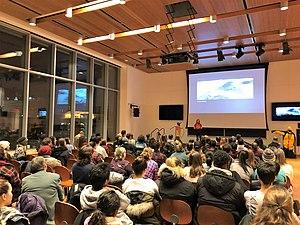
Conférence ""Logan Solo"" devant des étudiants universitaires (2018)
Monique Richard, née le 25 février 1975 à Montréal au Canada, est une alpiniste canadienne.